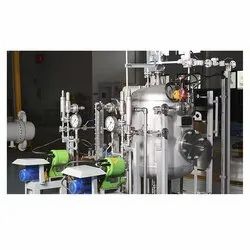
Label: Enpro_300_Bar_Chemical_Injection_Skid